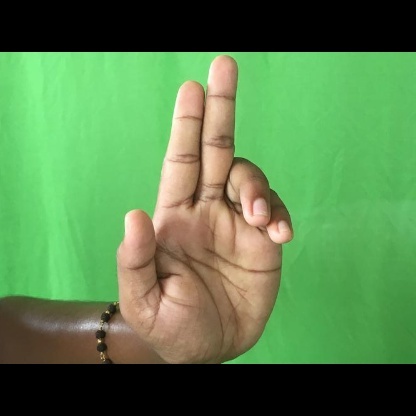
Mudra: Ardhapathaka